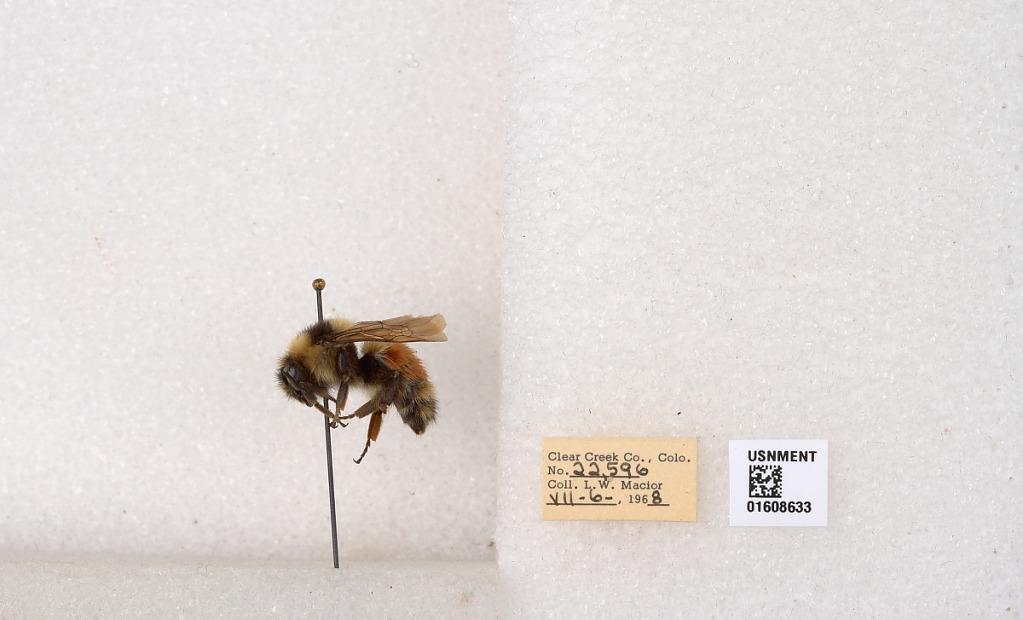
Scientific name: Bombus (Pyrobombus) sylvicola Kirby
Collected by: L. Macior
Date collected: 1968-7-6
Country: United States
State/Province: Colorado
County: Clear Creek
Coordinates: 39.6891, -105.644